Twined knitting

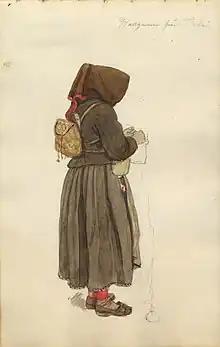
Aquarelle by A. J. G. Virgin called "Wallgumma från Floda" portraying a woman from Floda knitting, possibly in this technique.

The technique is historically significant to the Swedish county Dalarna. Two-end knitted garments continue to be included in several of Dalarnas traditional local costumes. The history of knitting in this region can be traced back to the mid-seventeenth century. Wool yarn was the most common knitting material, but linen and cotton yarn was sometimes used to knit socks, mittens and gloves.